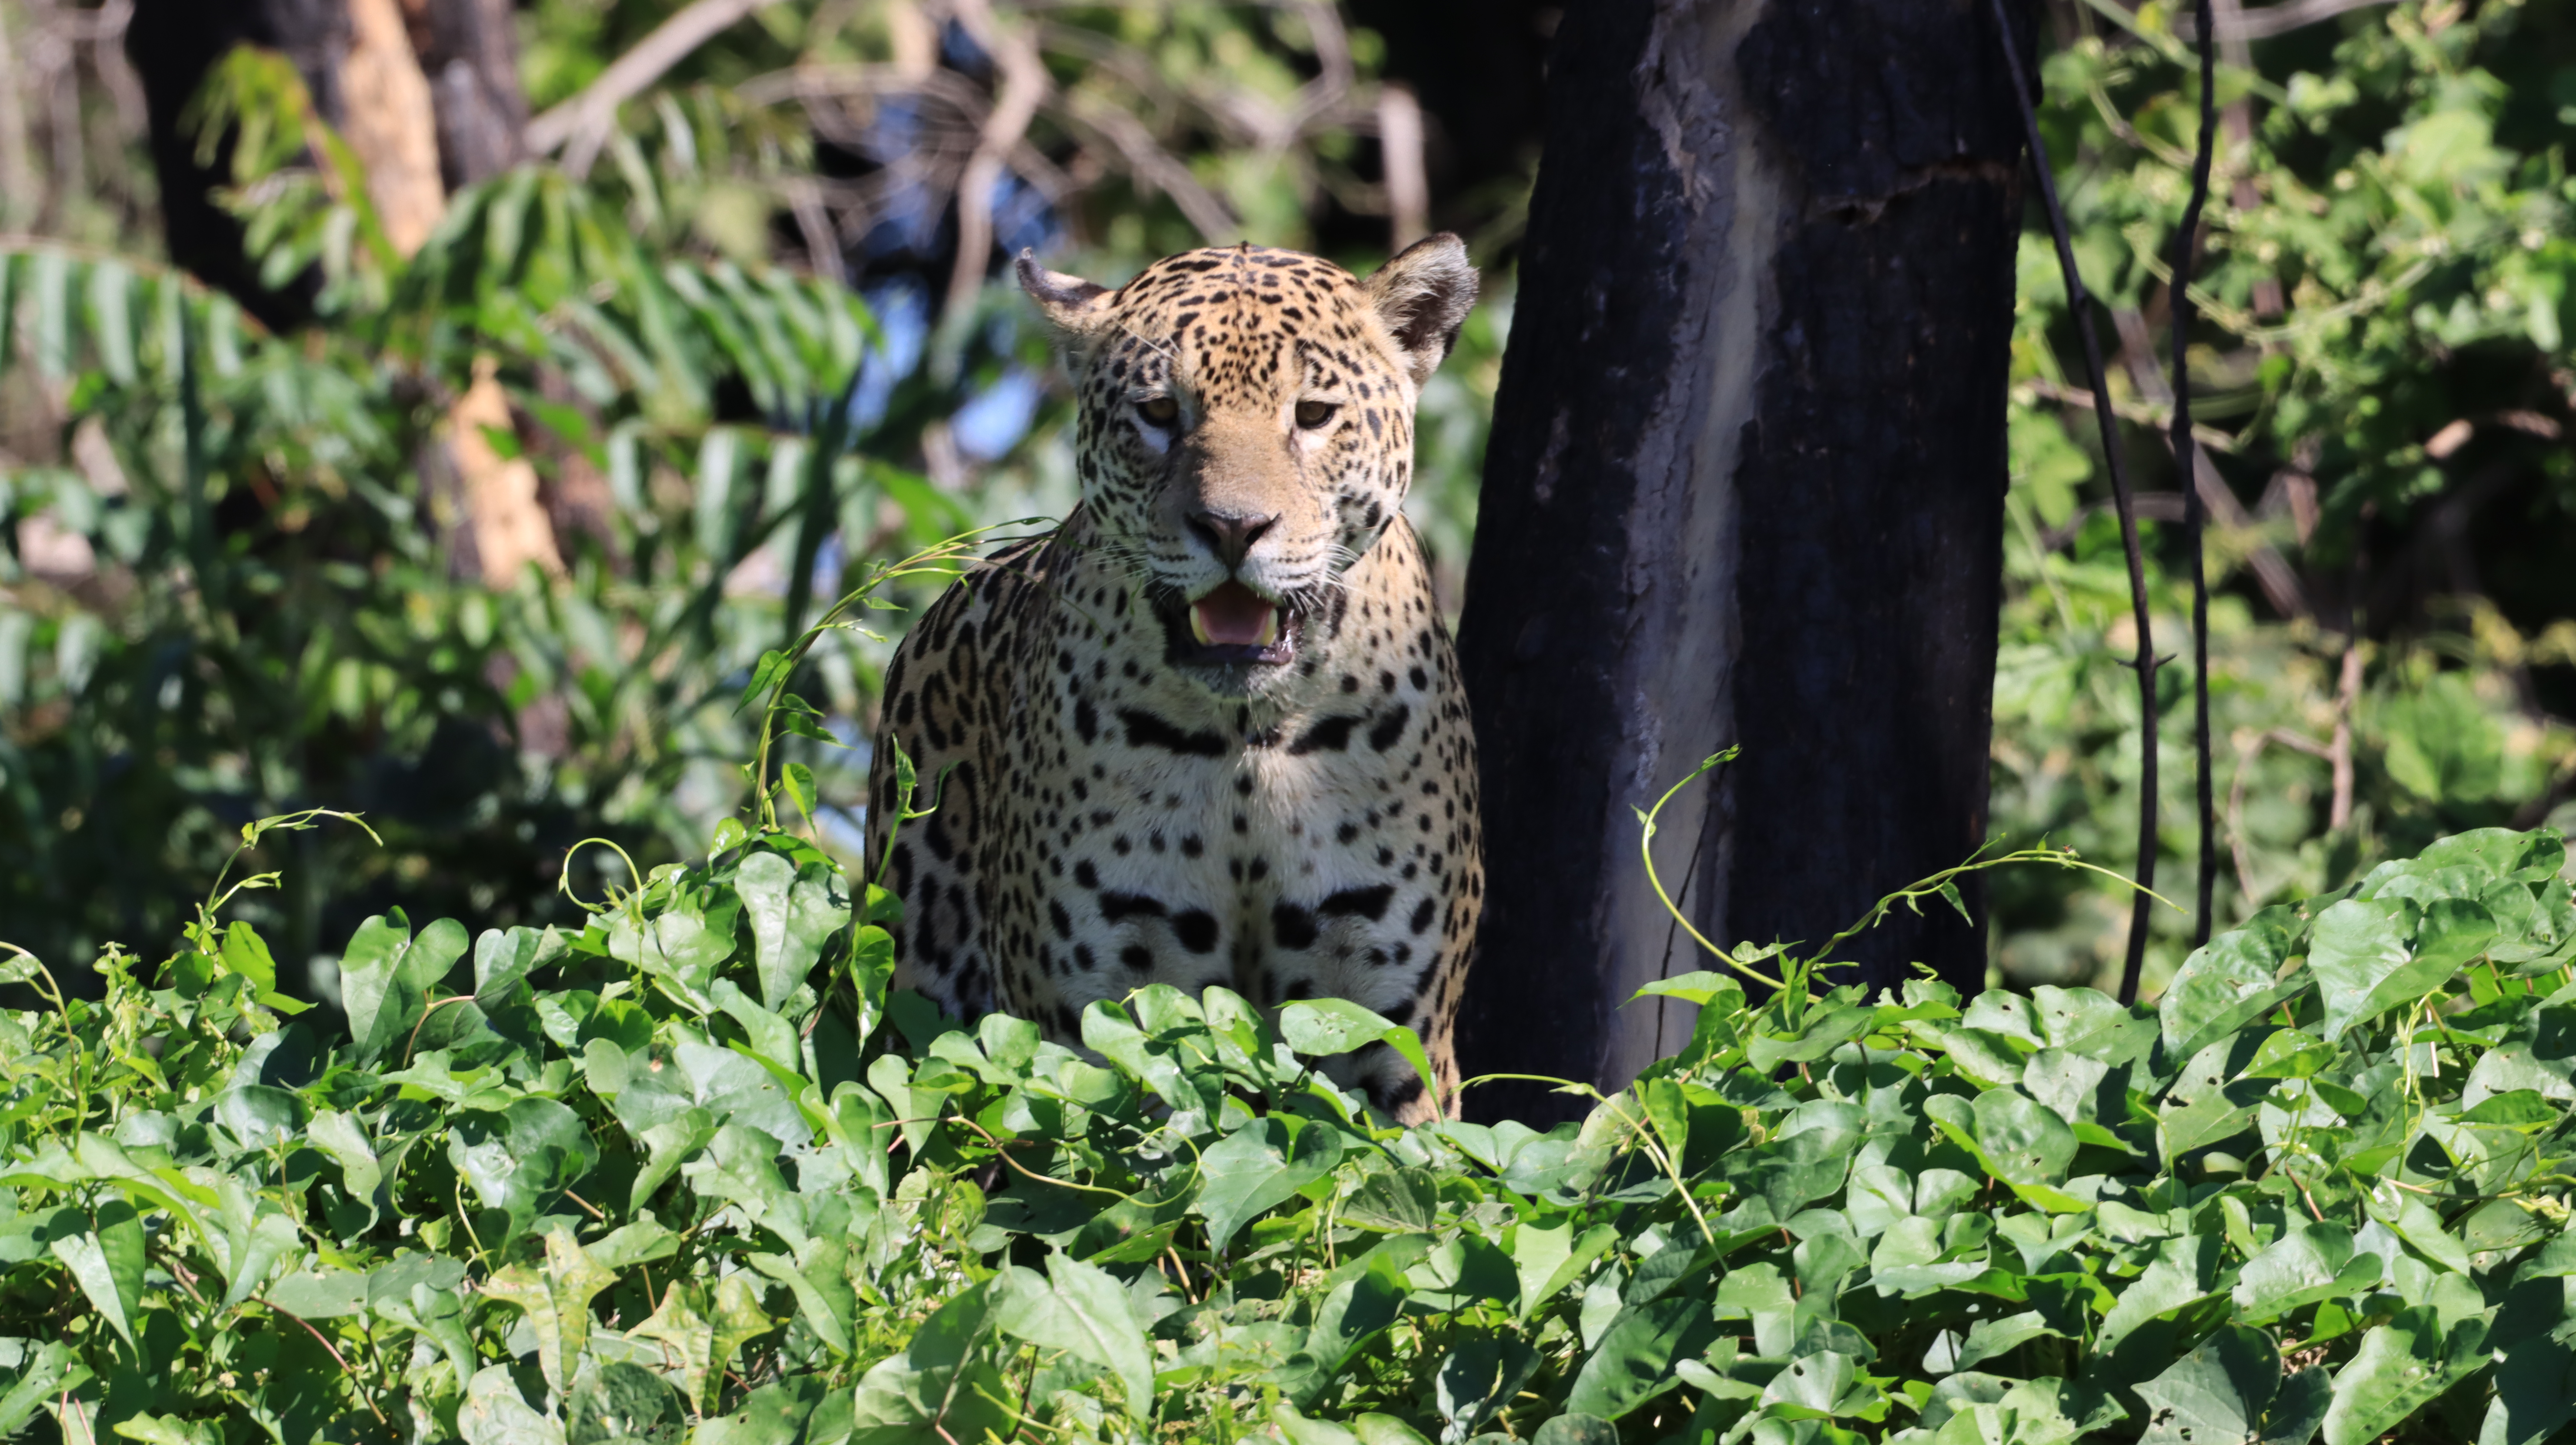
Jaguar: Marcela